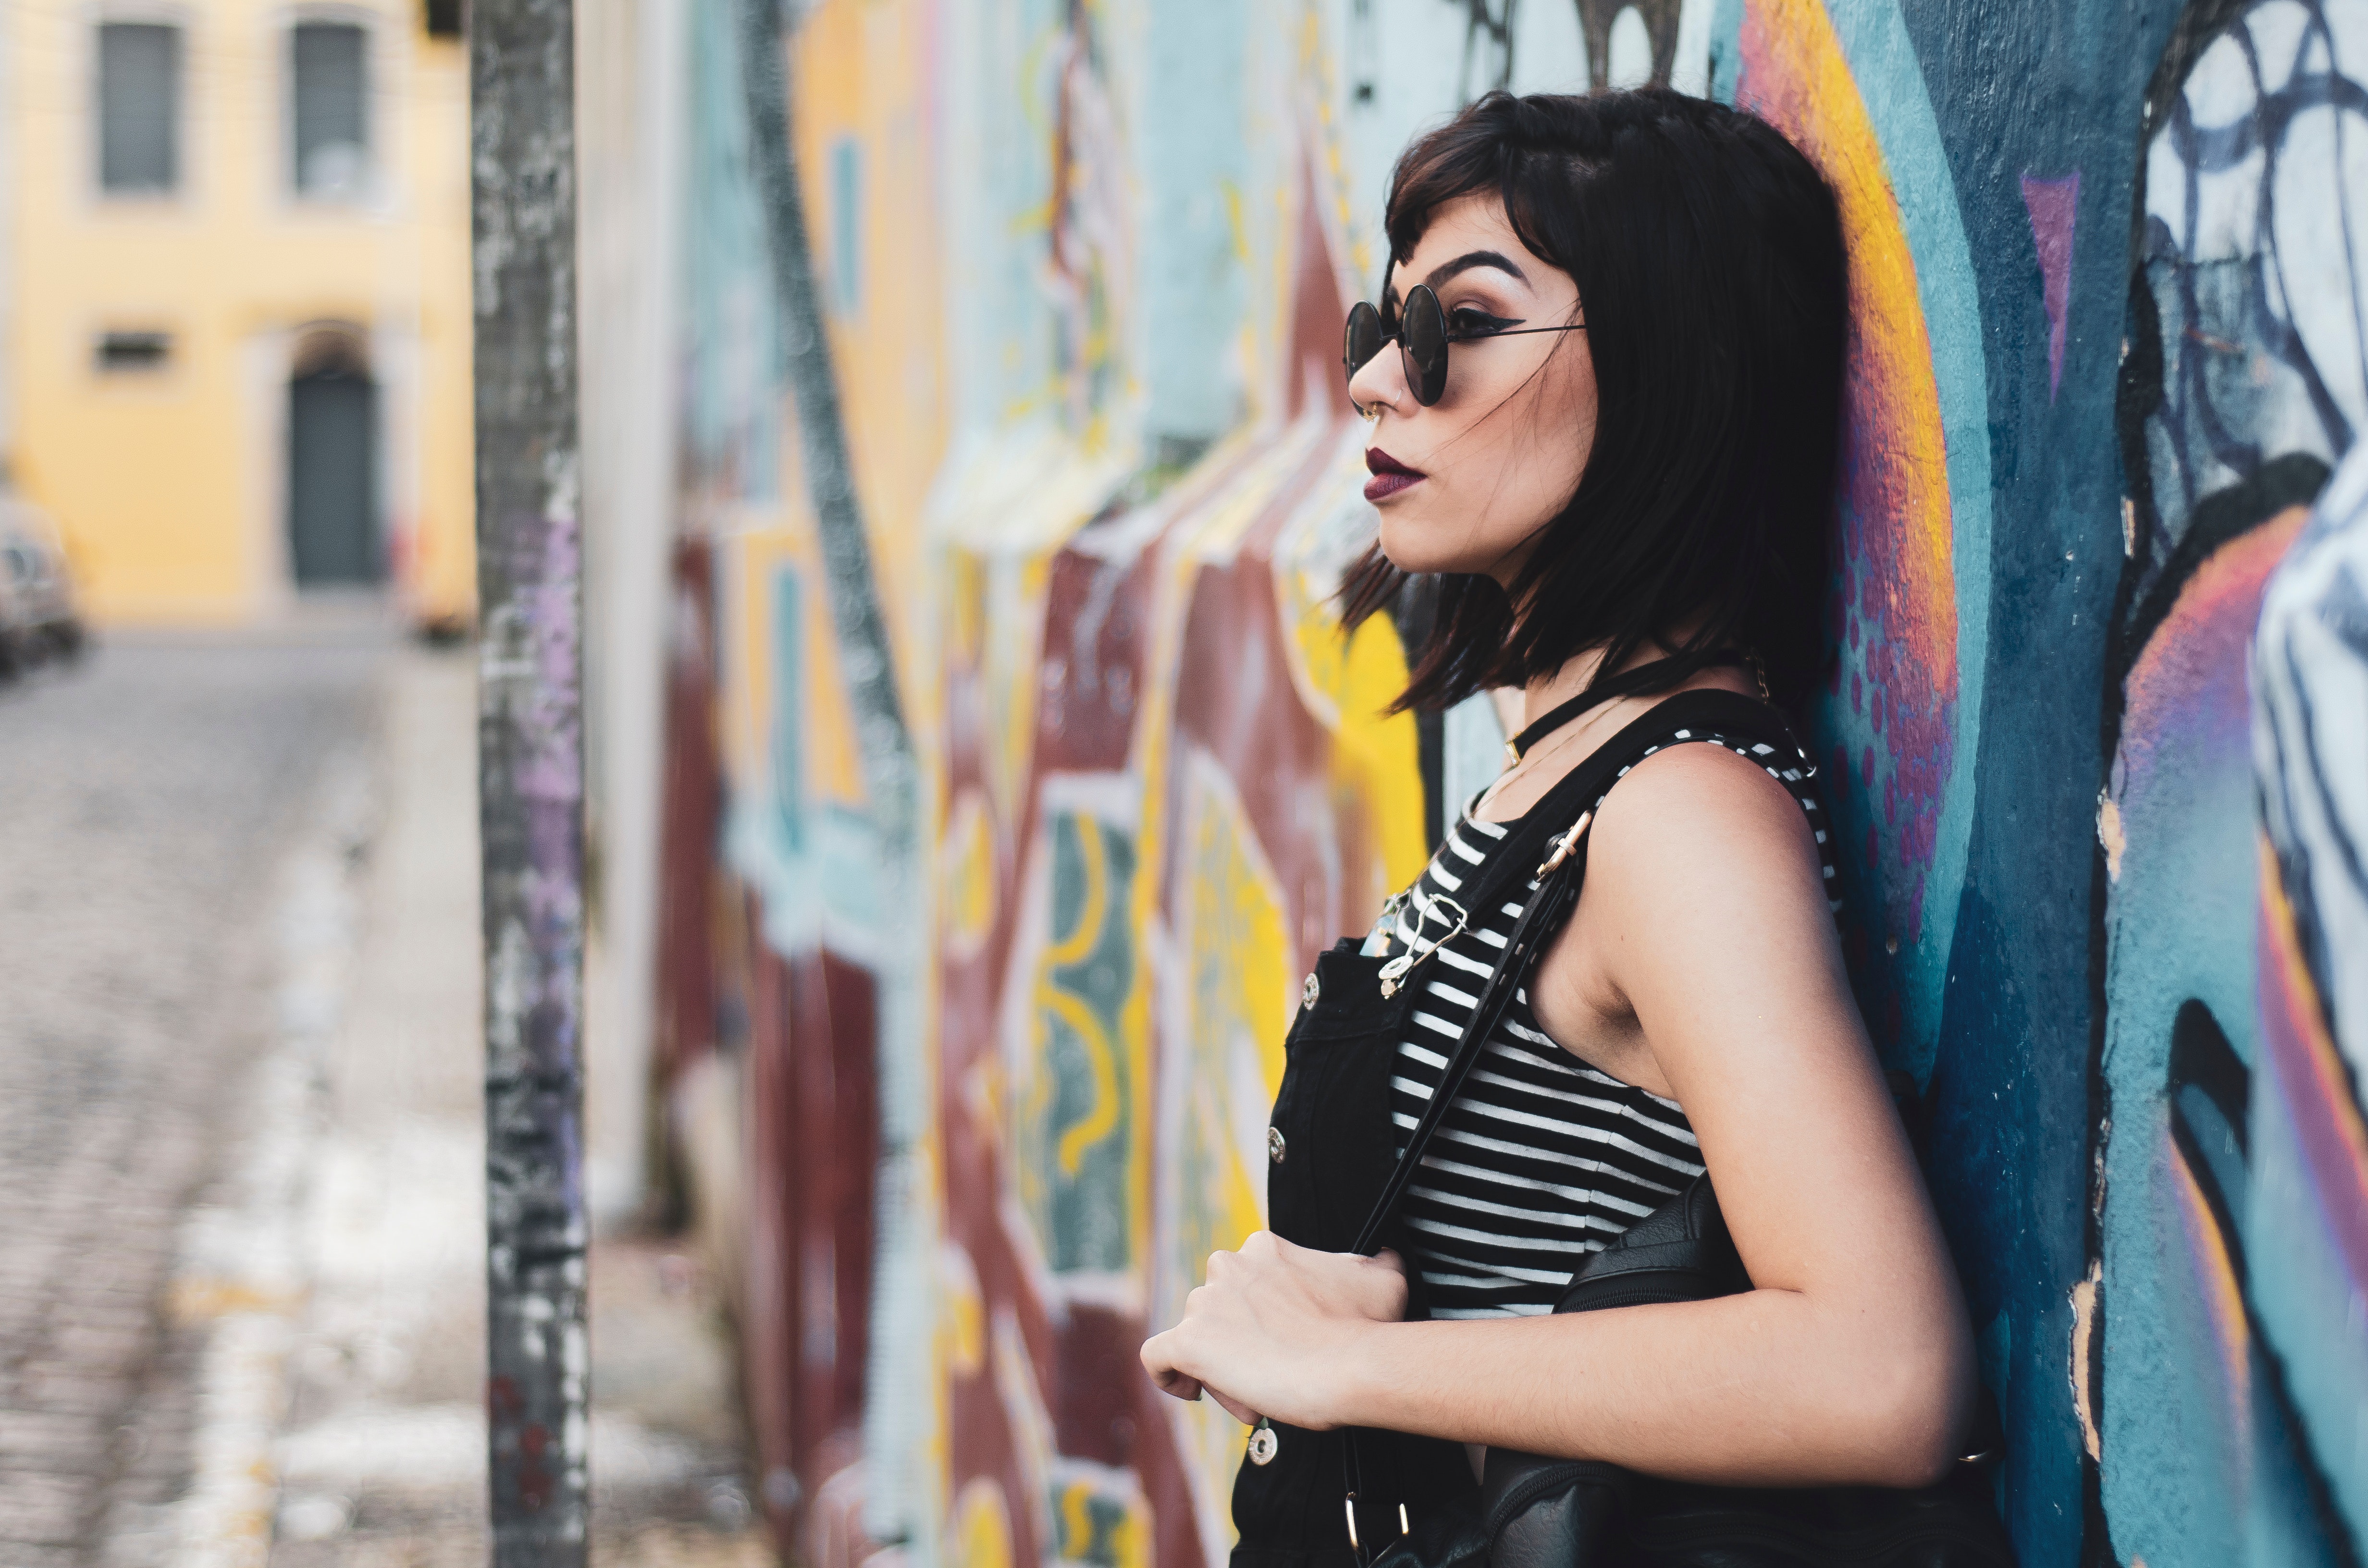
eyewear, yellow, beauty, street fashion, glasses, street art, wall, cool, sunglasses, fashion, graffiti, urban area, art, black hair, photography, lip, photo shoot, infrastructure, mural, street, visual arts, vision care, dress, smile, model, long hair, Colorfulness, style, road